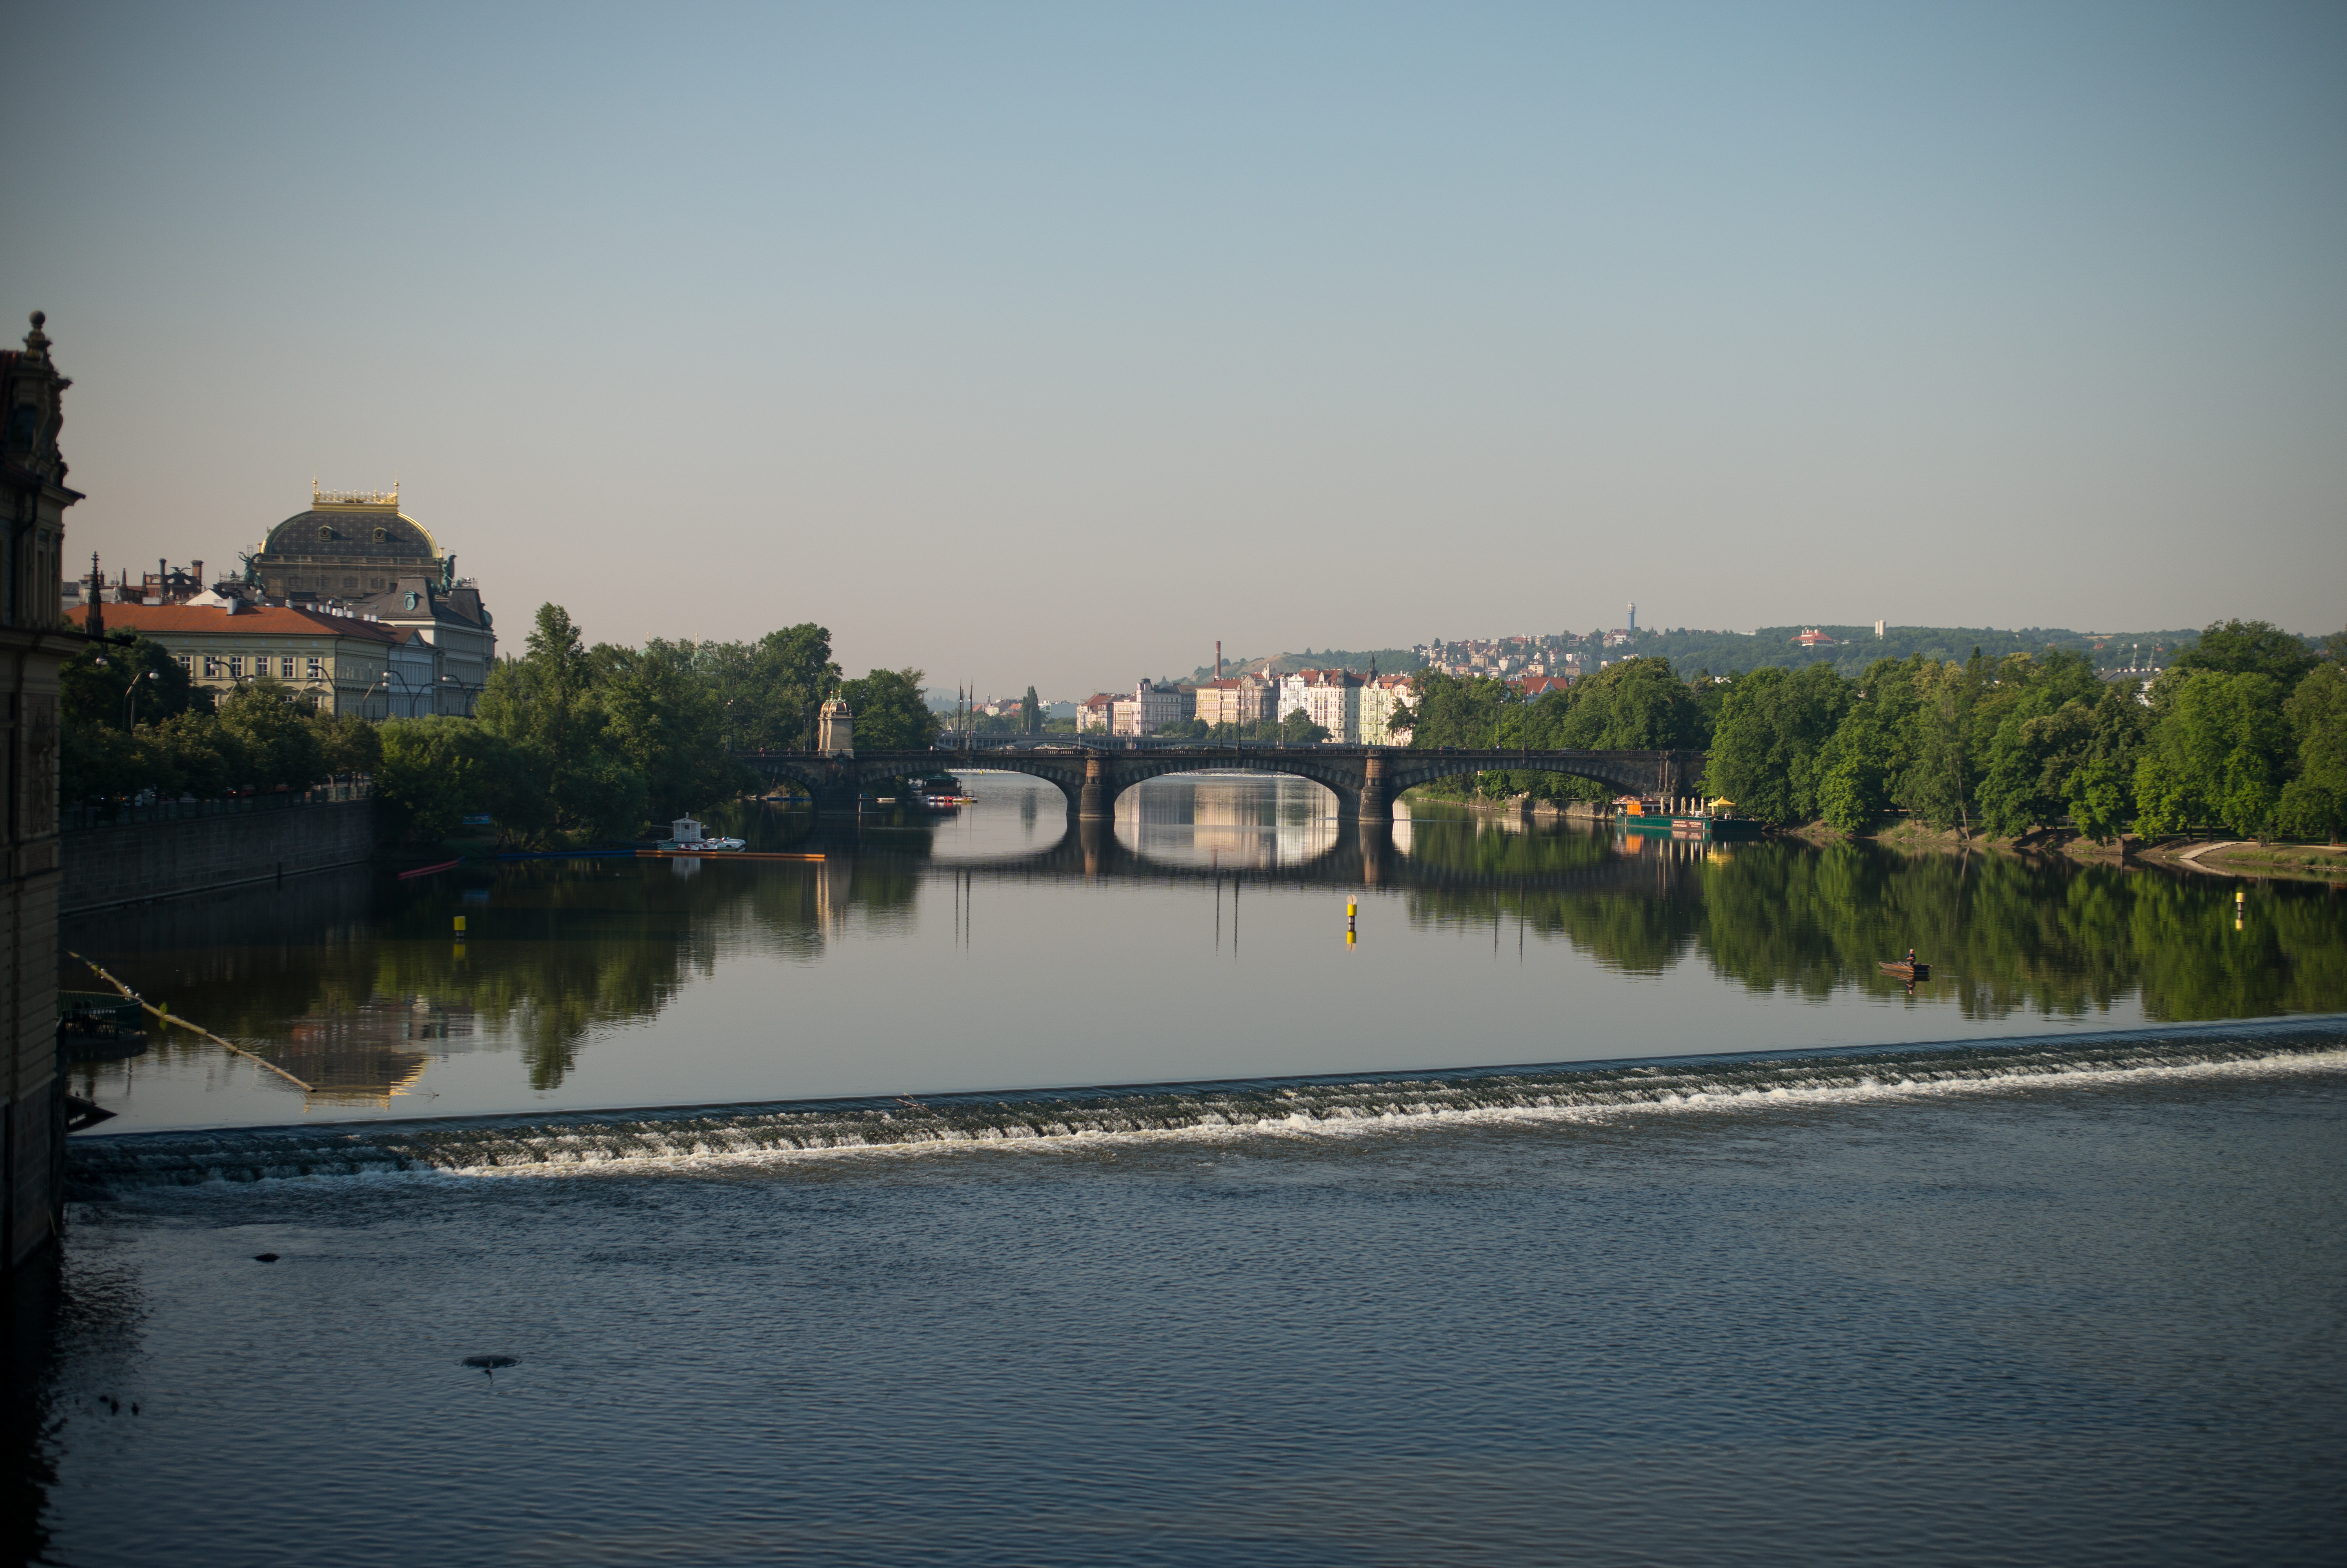
sea, water, sky, sun, boat, bridge, morning, lake, river, canal, summer, travel, dusk, clear, europe, evening, reflection, vehicle, fishing, fisherman, bay, blue, prague, reservoir, waterway, body of water, national, m, praga, theater, 28, republic, leica, 240, most, vltava, reka, moldau, czech, bohemia, cesko, praha, praag, narodni, divadlo, mesto, summicron, legii, atmospheric phenomenon